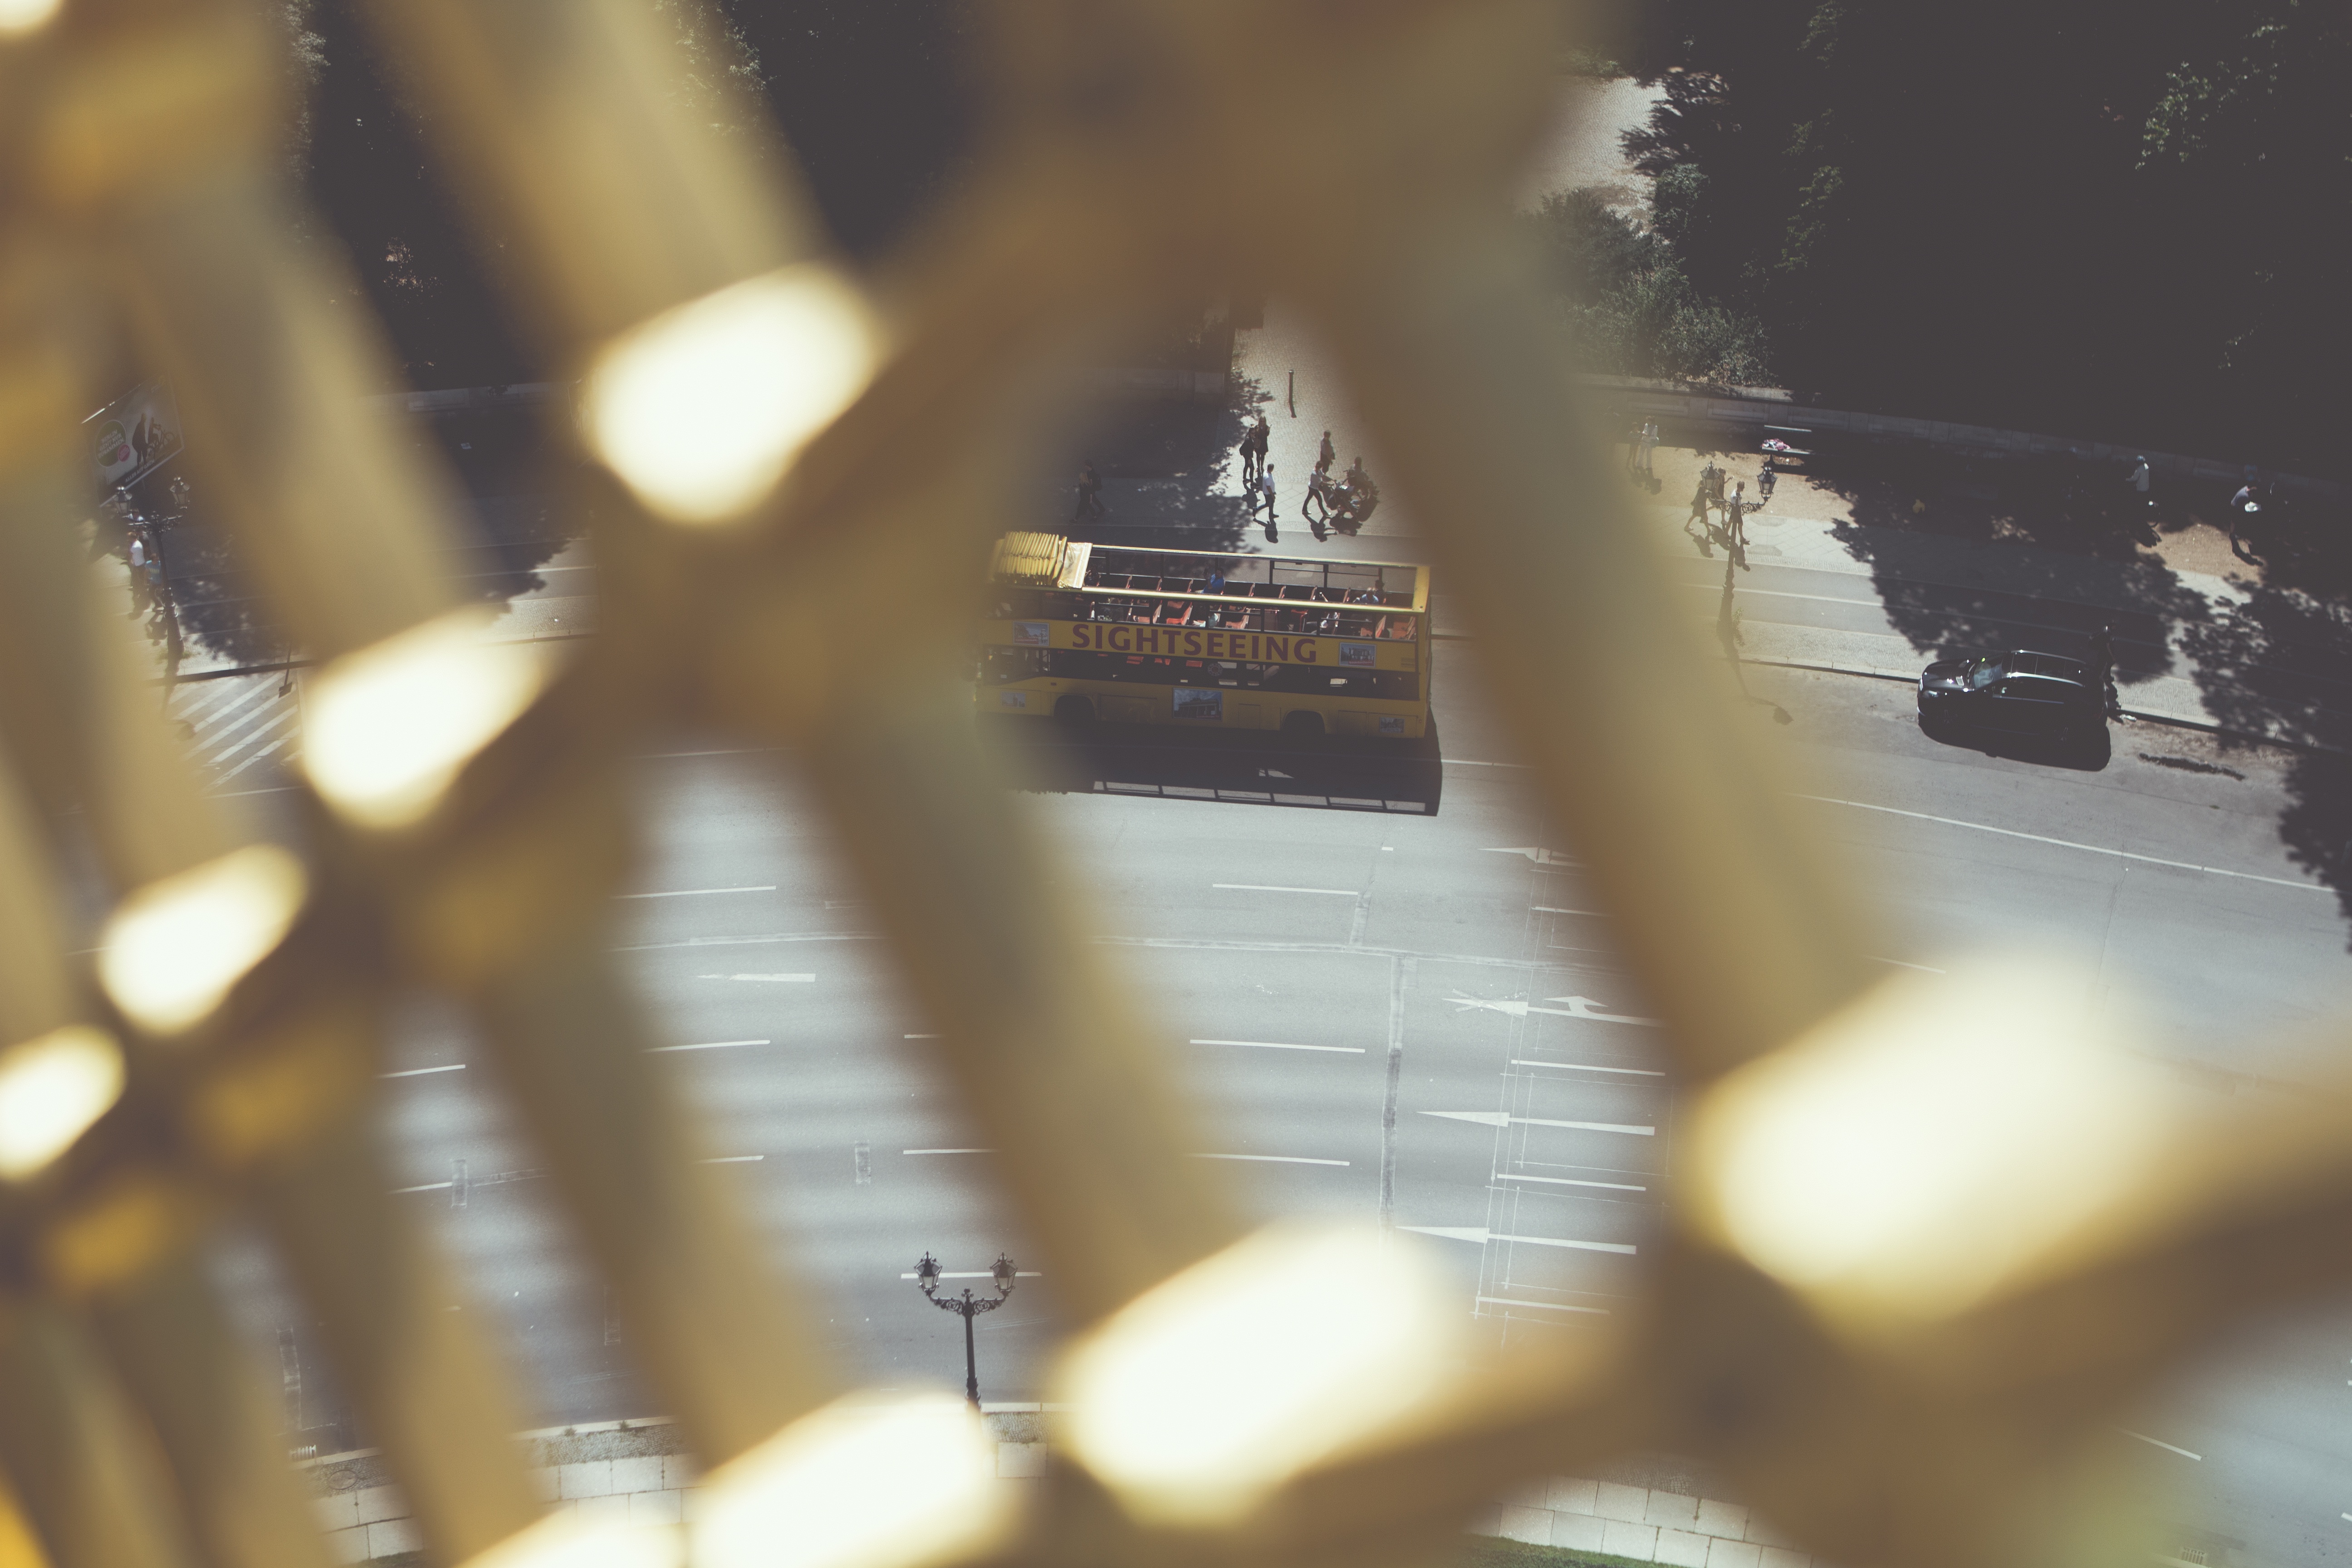
light, street, night, sunlight, morning, view, reflection, color, darkness, sightseeing, close up, bus, temple, shape, atmosphere of earth